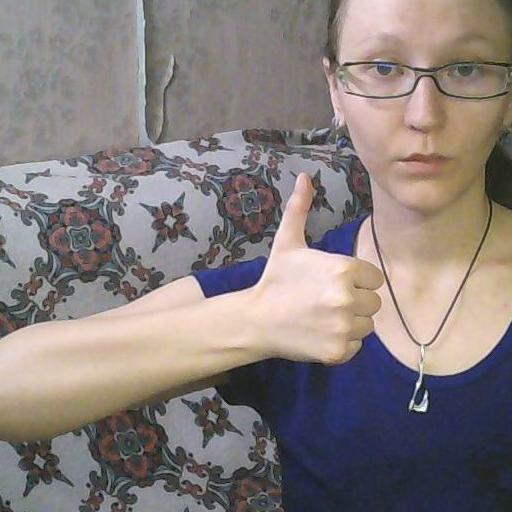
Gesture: like